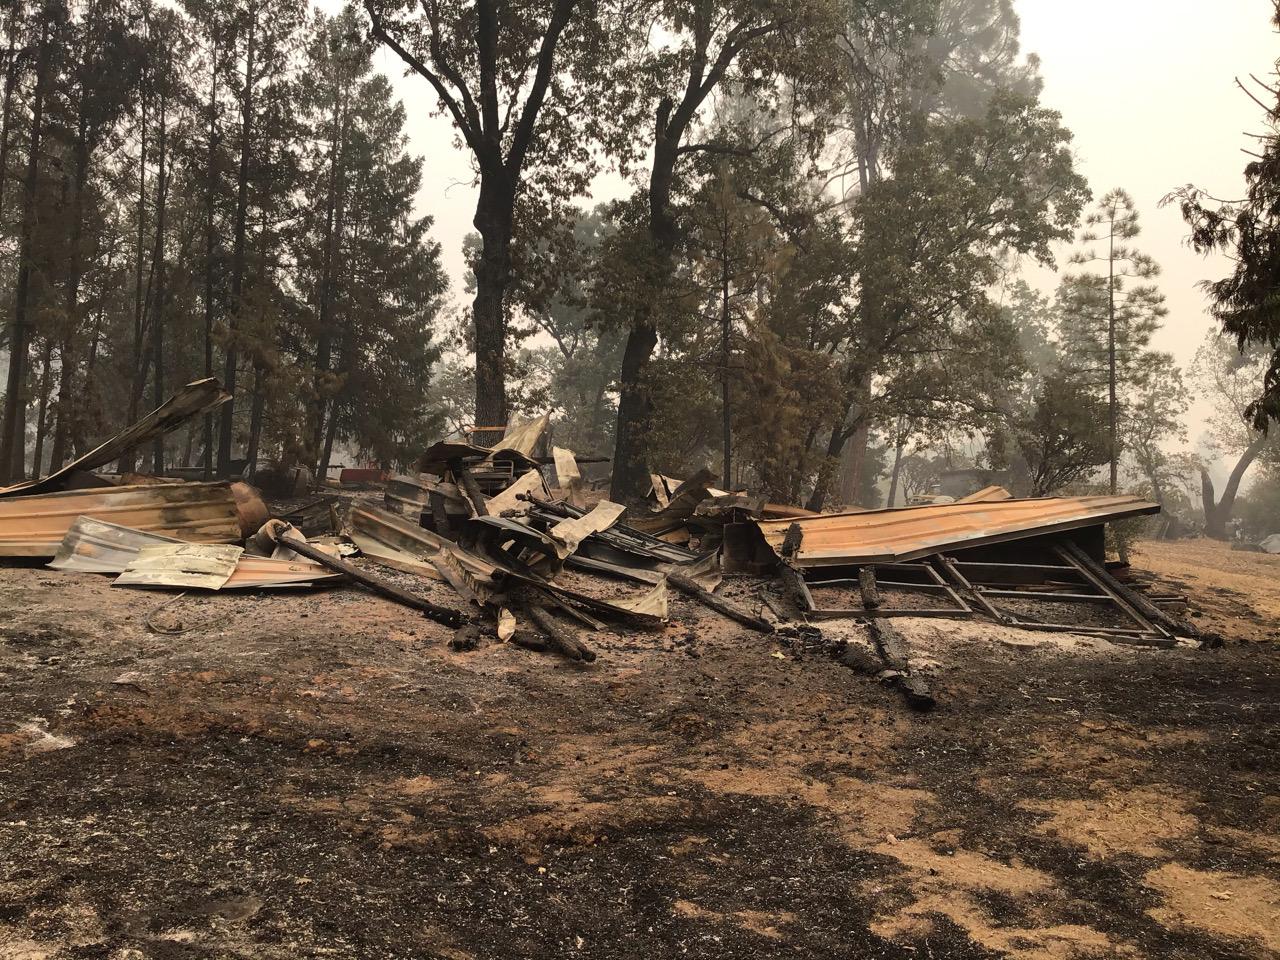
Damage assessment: destroyed